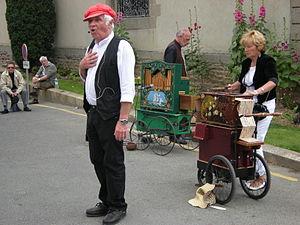
Pontrieux [pɔ̃tʁijø] est une commune du département des Côtes-d'Armor, dans la région Bretagne, en France.